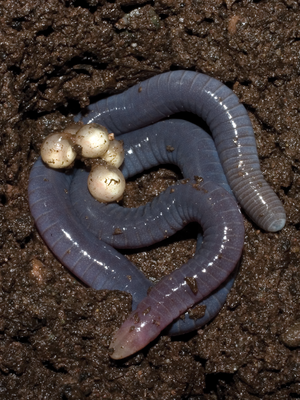
Microcaecilia est un genre de gymnophiones de la famille des Siphonopidae.